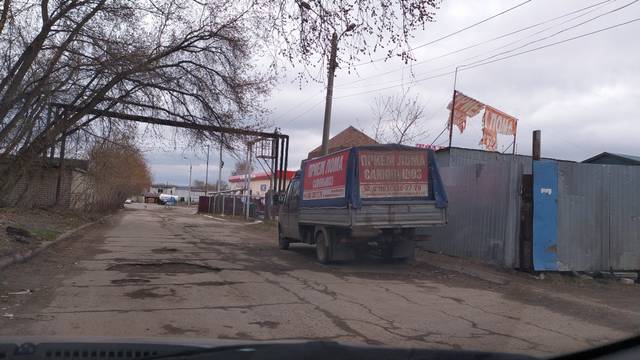
Region: Russia
Coordinates: 56.119, 47.503